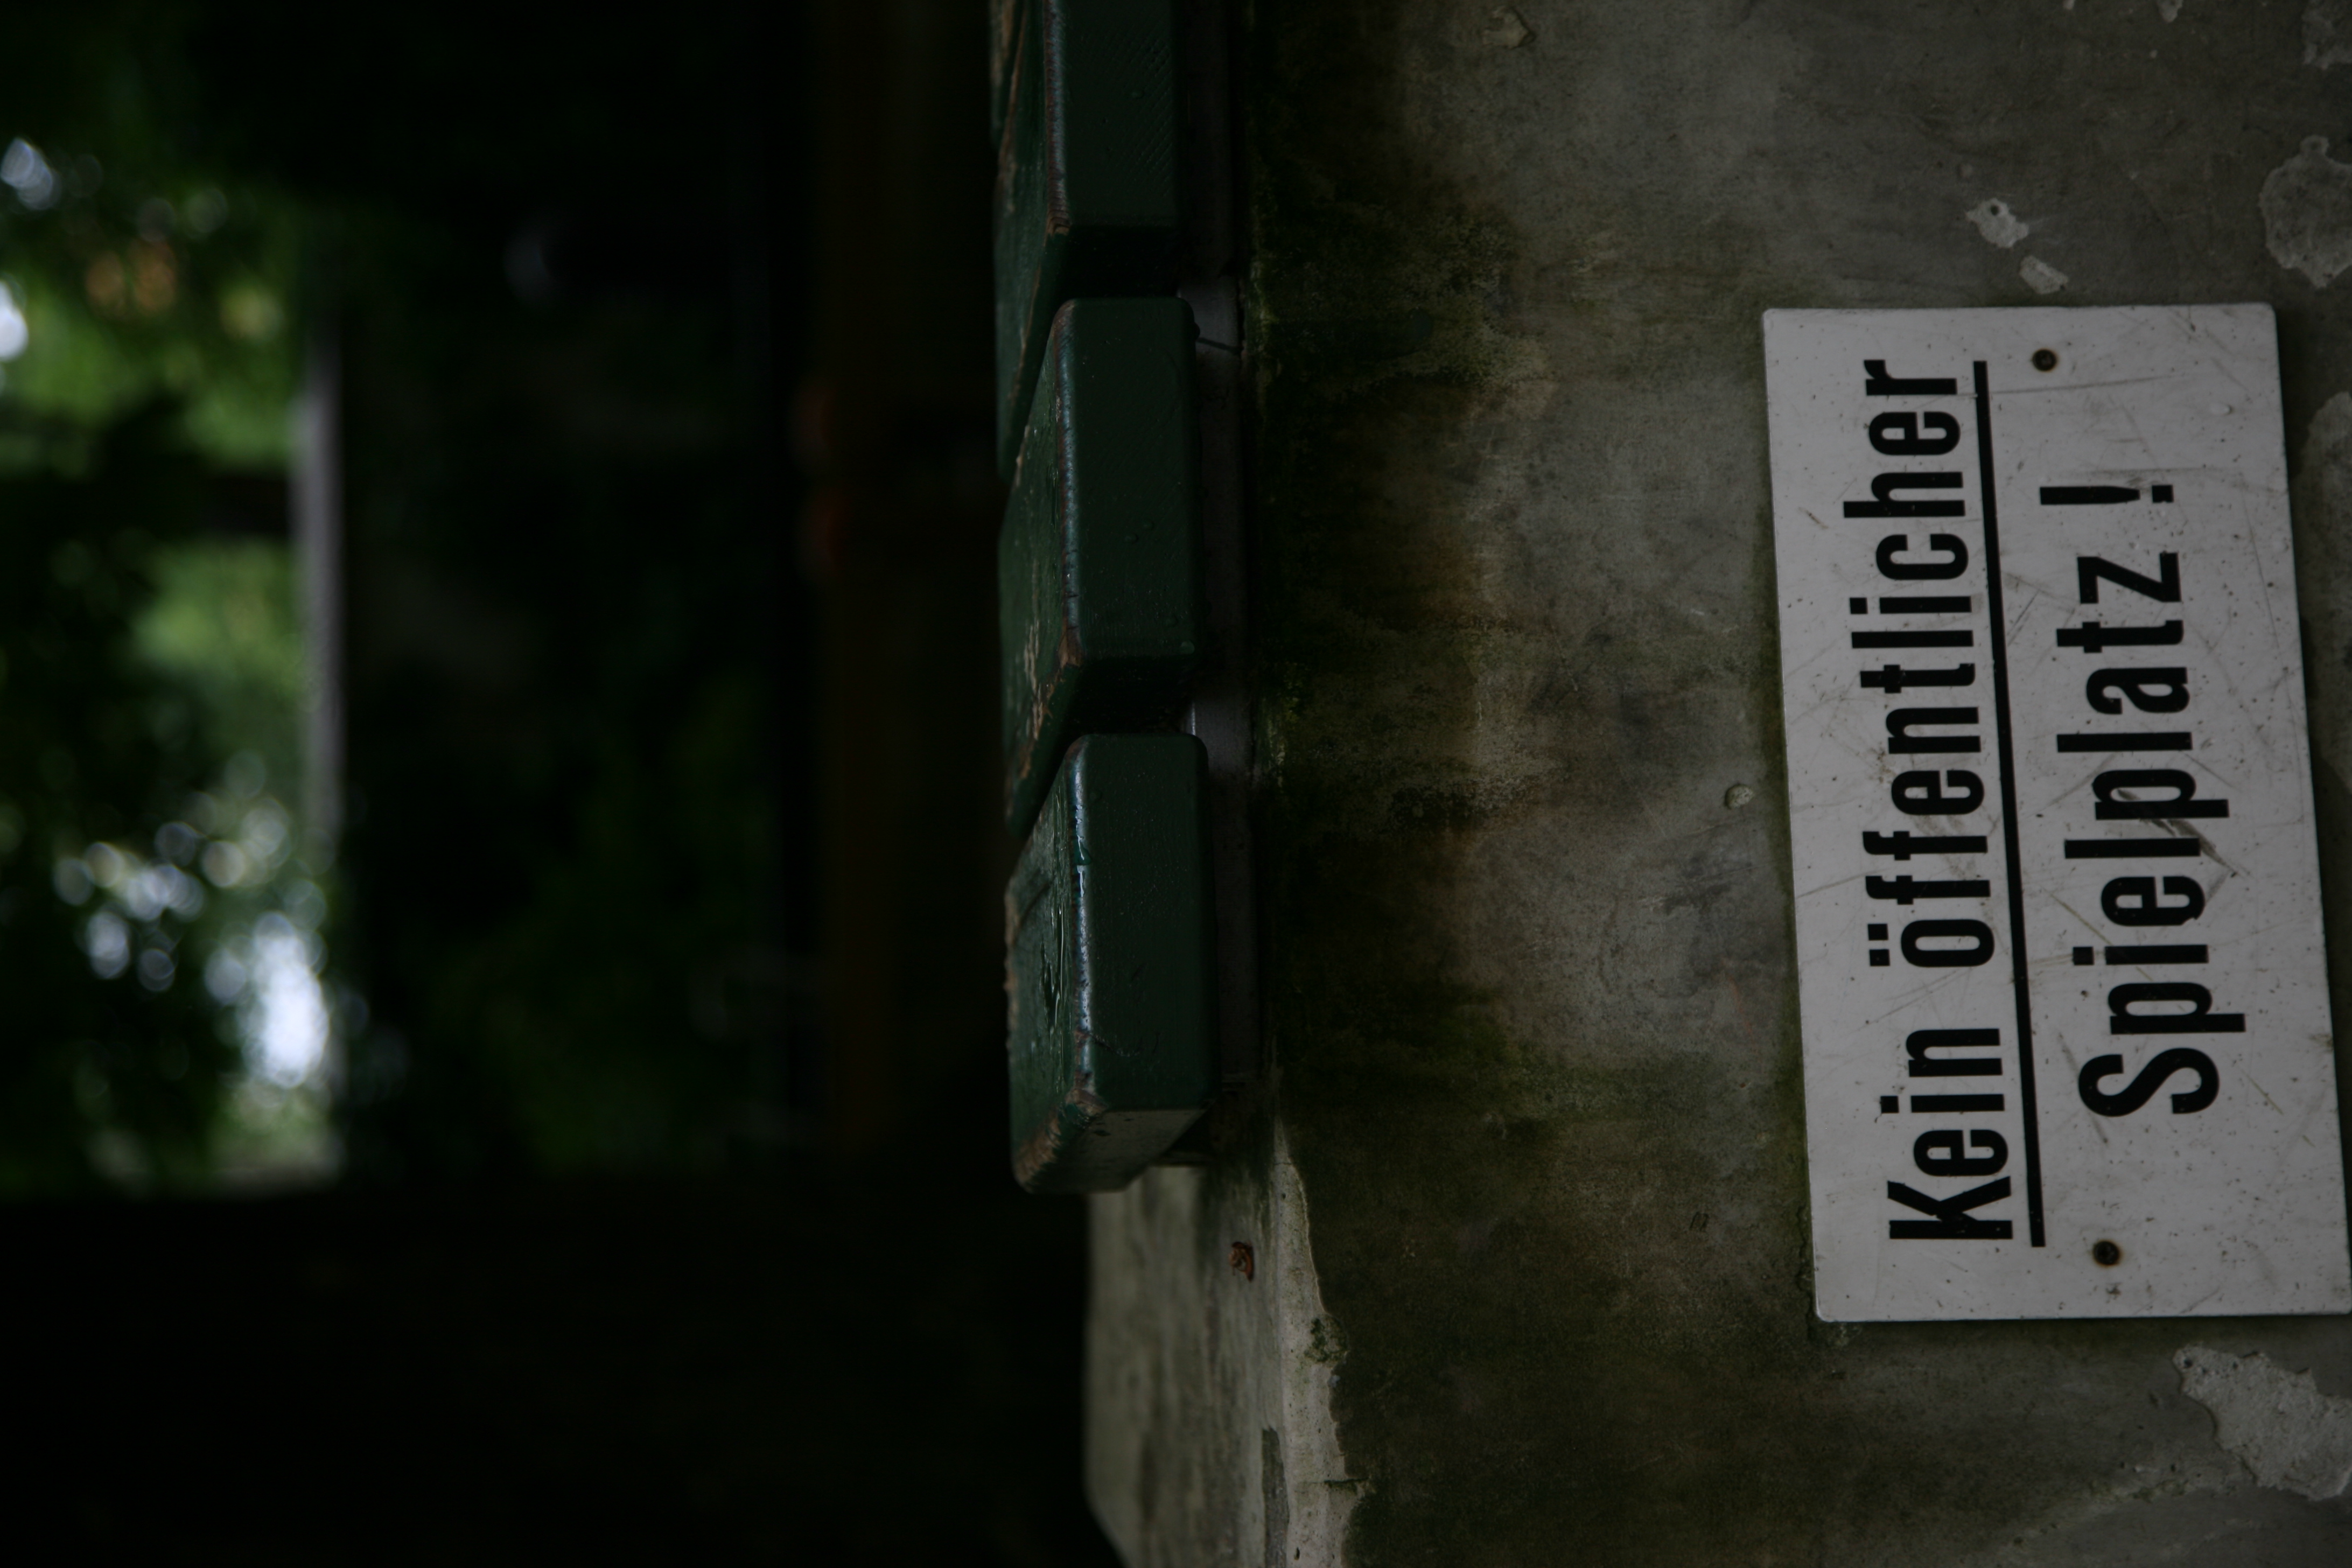
green, darkness, germany, deutschland, allemagne, berlin, hackeschehfe, hackesche, hfe